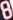
Number: 8